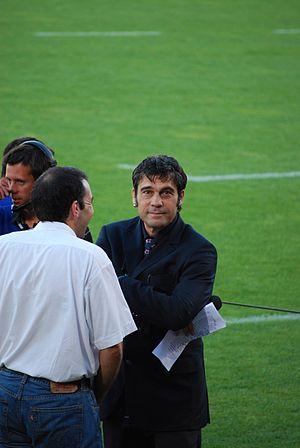
Philippe Guillard est un joueur de rugby à XV et réalisateur de cinéma français, né le 13 mai 1961 aux Abymes en Guadeloupe, de 1,80 m pour 76 kg, ayant évolué au poste de trois-quarts aile gauche au Racing club de France.